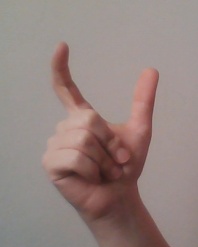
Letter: nun